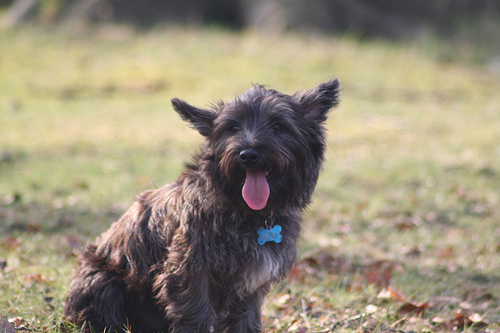
Animal: dog
Breed: scottish_terrier